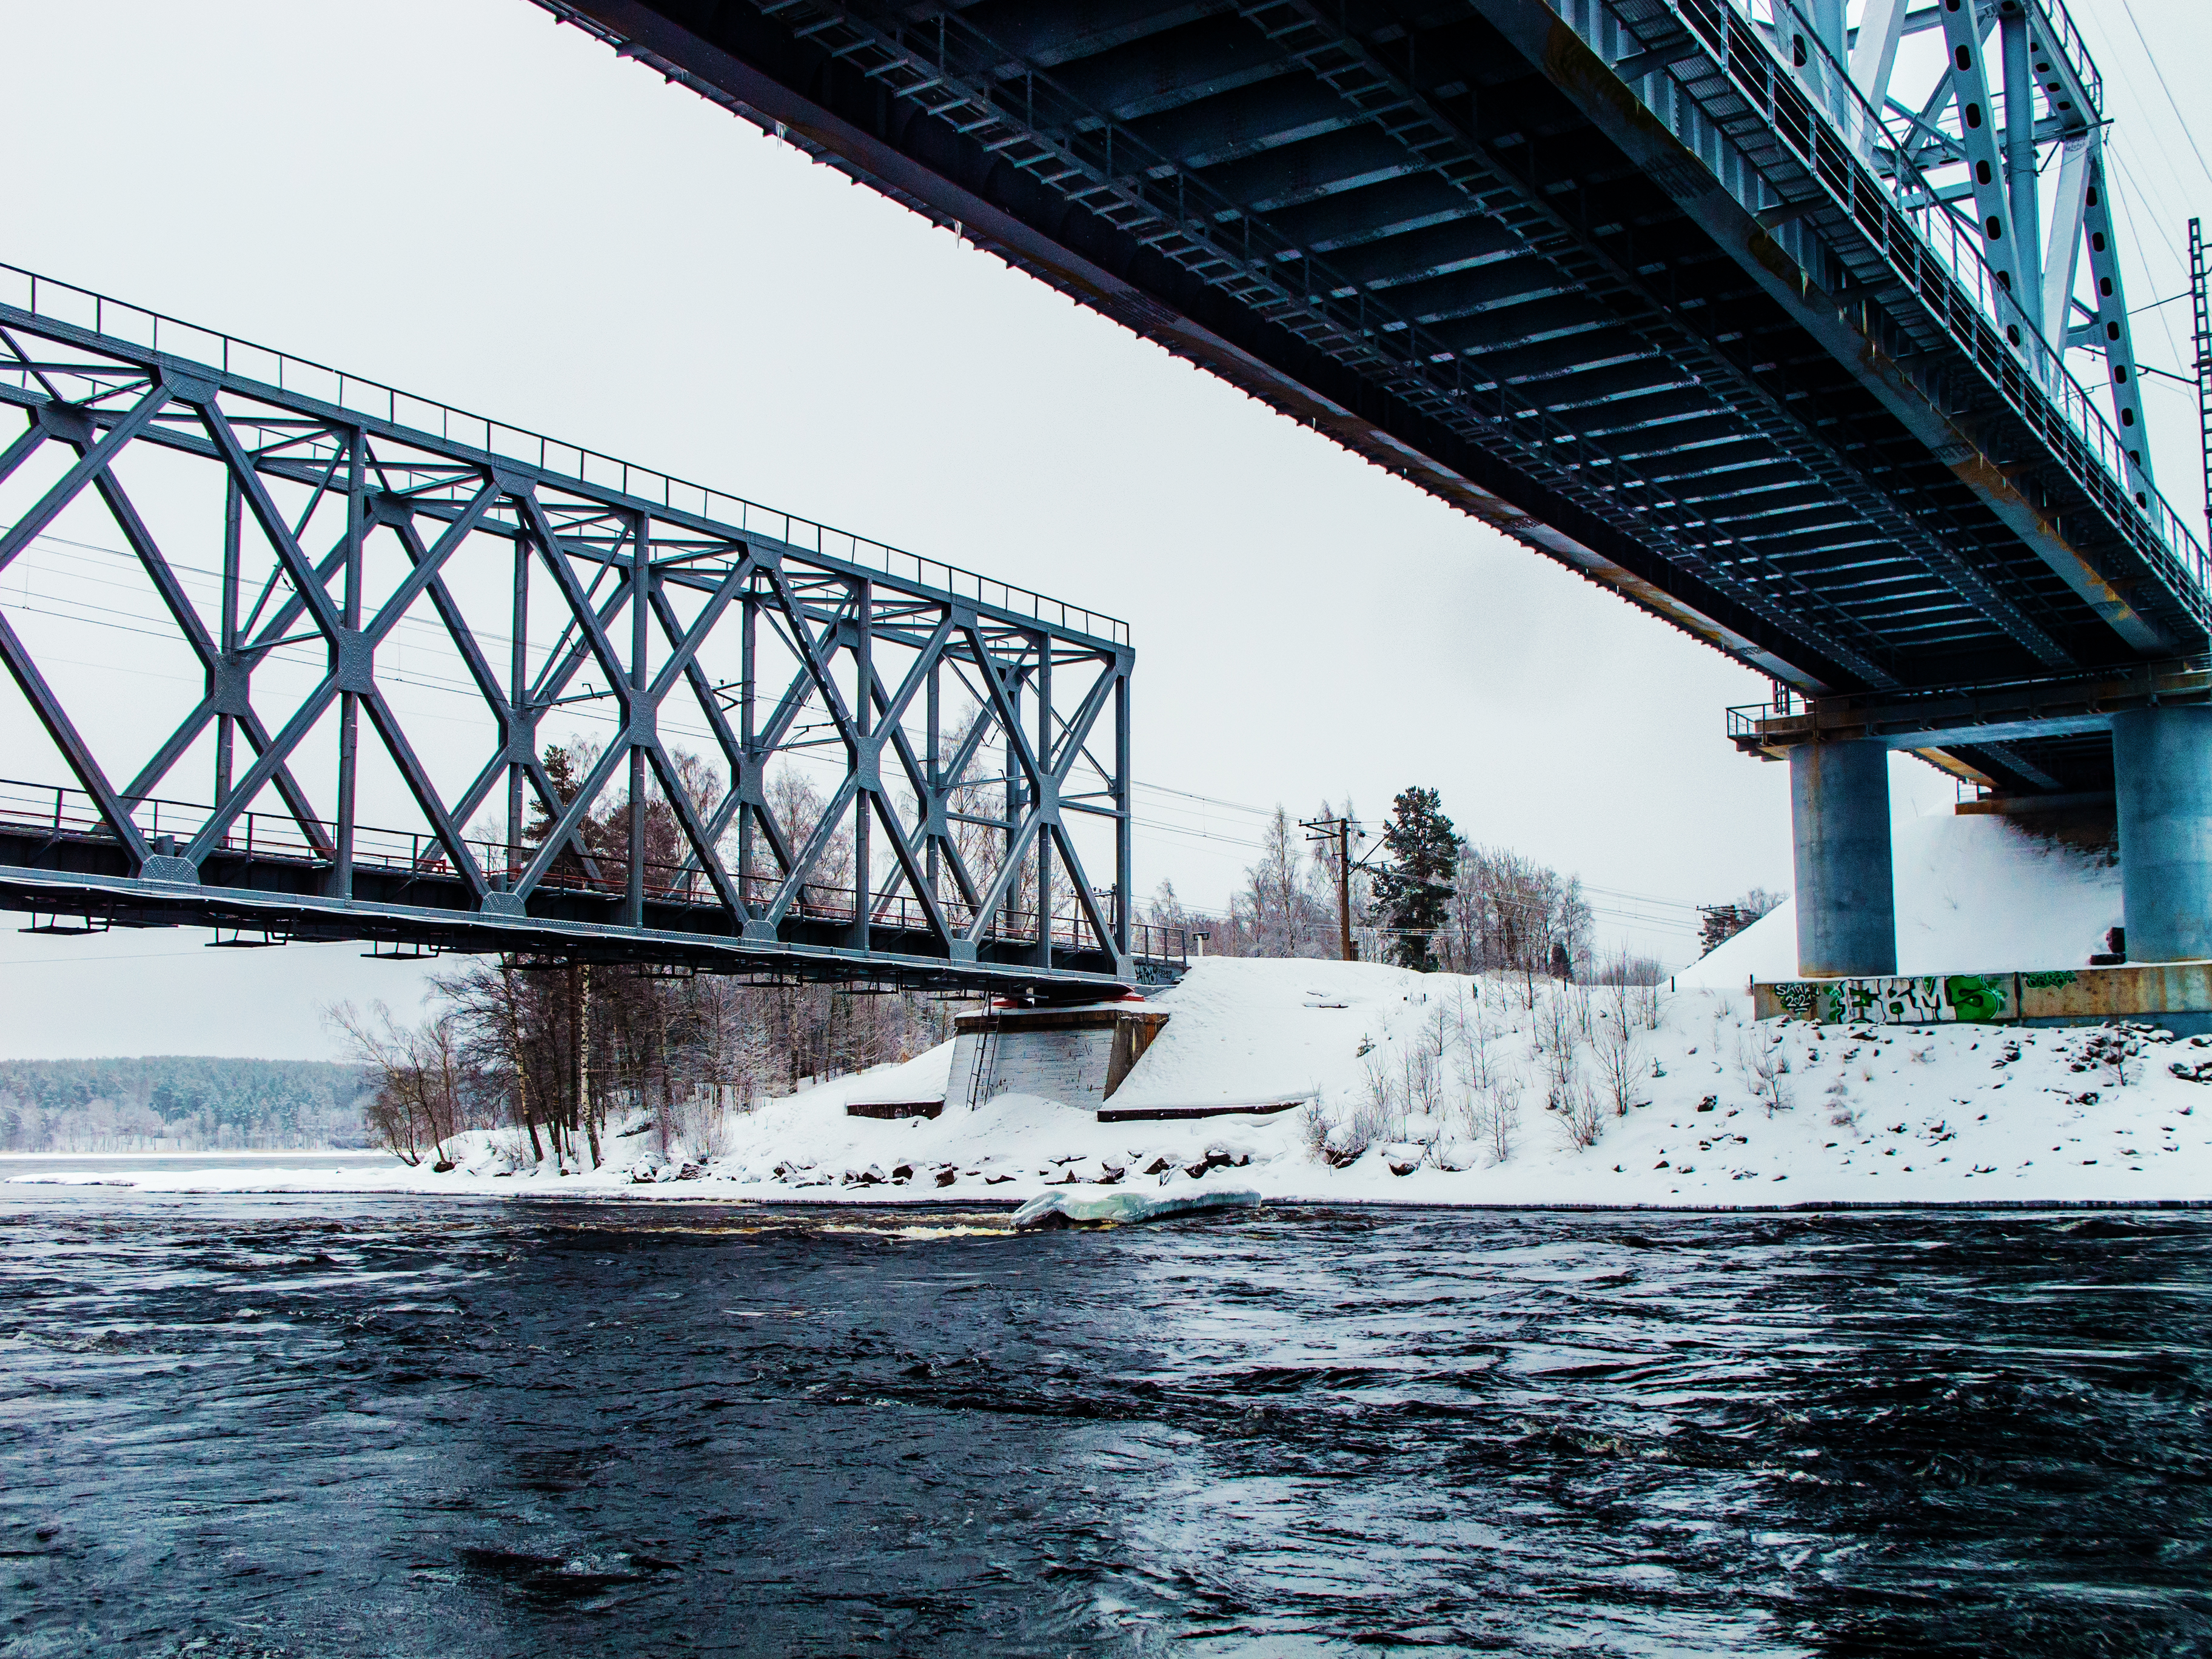
images, water, sky, mammal, lake, girder bridge, truss bridge, bridge, suspension bridge, beam bridge, concrete bridge, Segmental bridge, box girder bridge, fluvial landforms of streams, fixed link, nonbuilding structure, cantilever bridge, channel, tree, bailey bridge, reservoir, steel, Plate girder bridge, metal, cable stayed bridge, ocean, extradosed bridge, liquid, river, transport